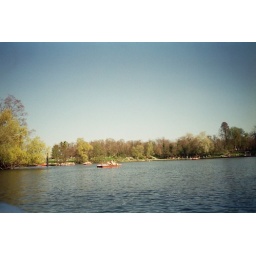
Pedal boats in on a recreational lake near the river Seine, south of Paris.